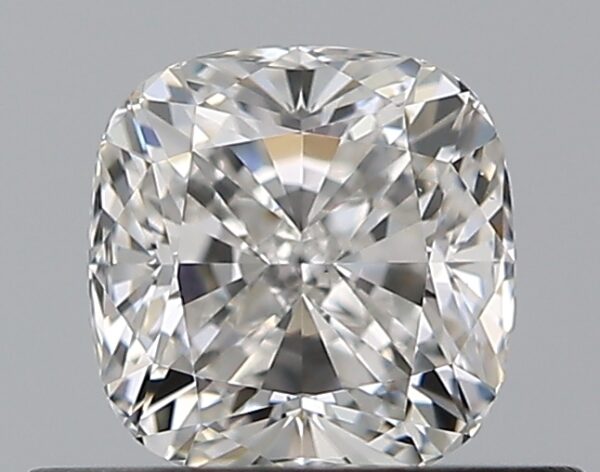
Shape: cushion
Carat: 0.51
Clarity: VS1
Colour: F
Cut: EX
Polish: EX
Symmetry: VG
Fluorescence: N
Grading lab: GIA
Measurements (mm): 4.58 x 4.48 x 3.08